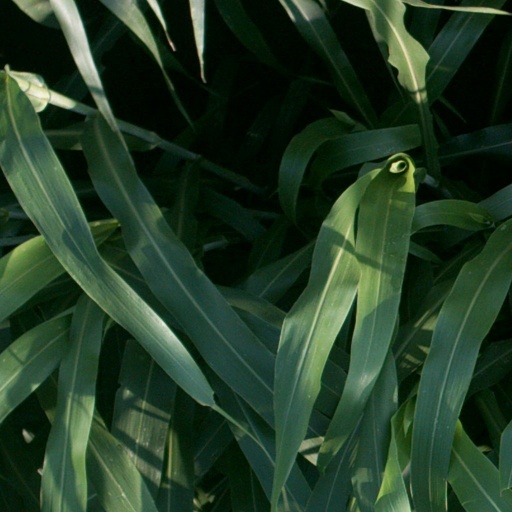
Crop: sorghum